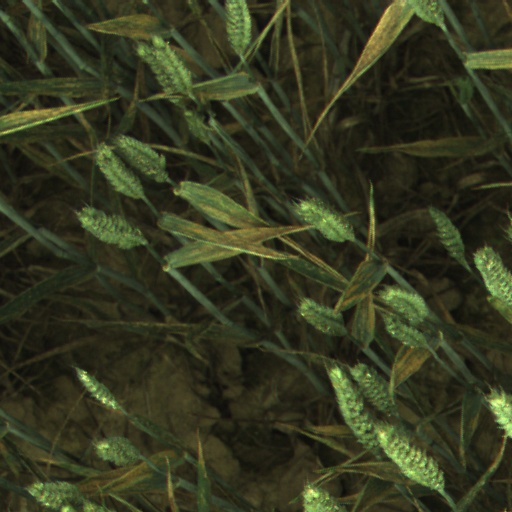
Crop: wheat